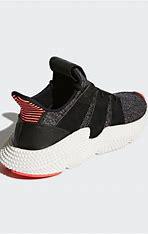
Brand: adidas
Model: originals Adidas Originals Prophere